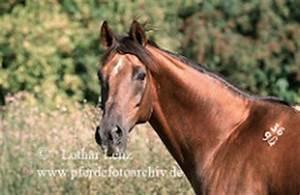
horse